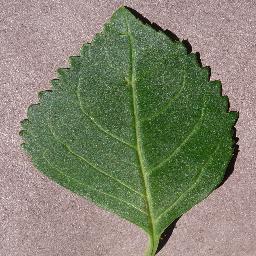
Label: Cherry___healthy